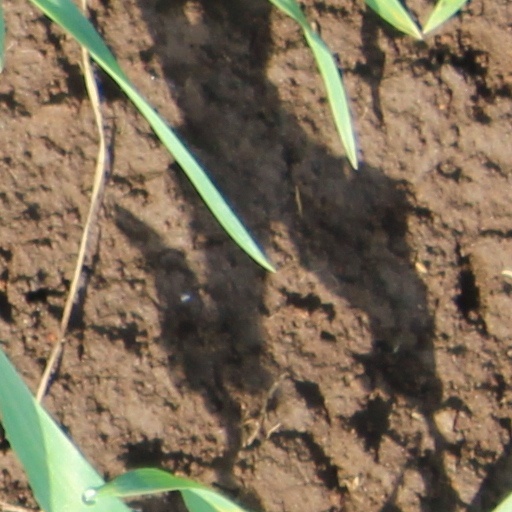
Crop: wheat